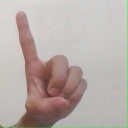
अक्षर: ड